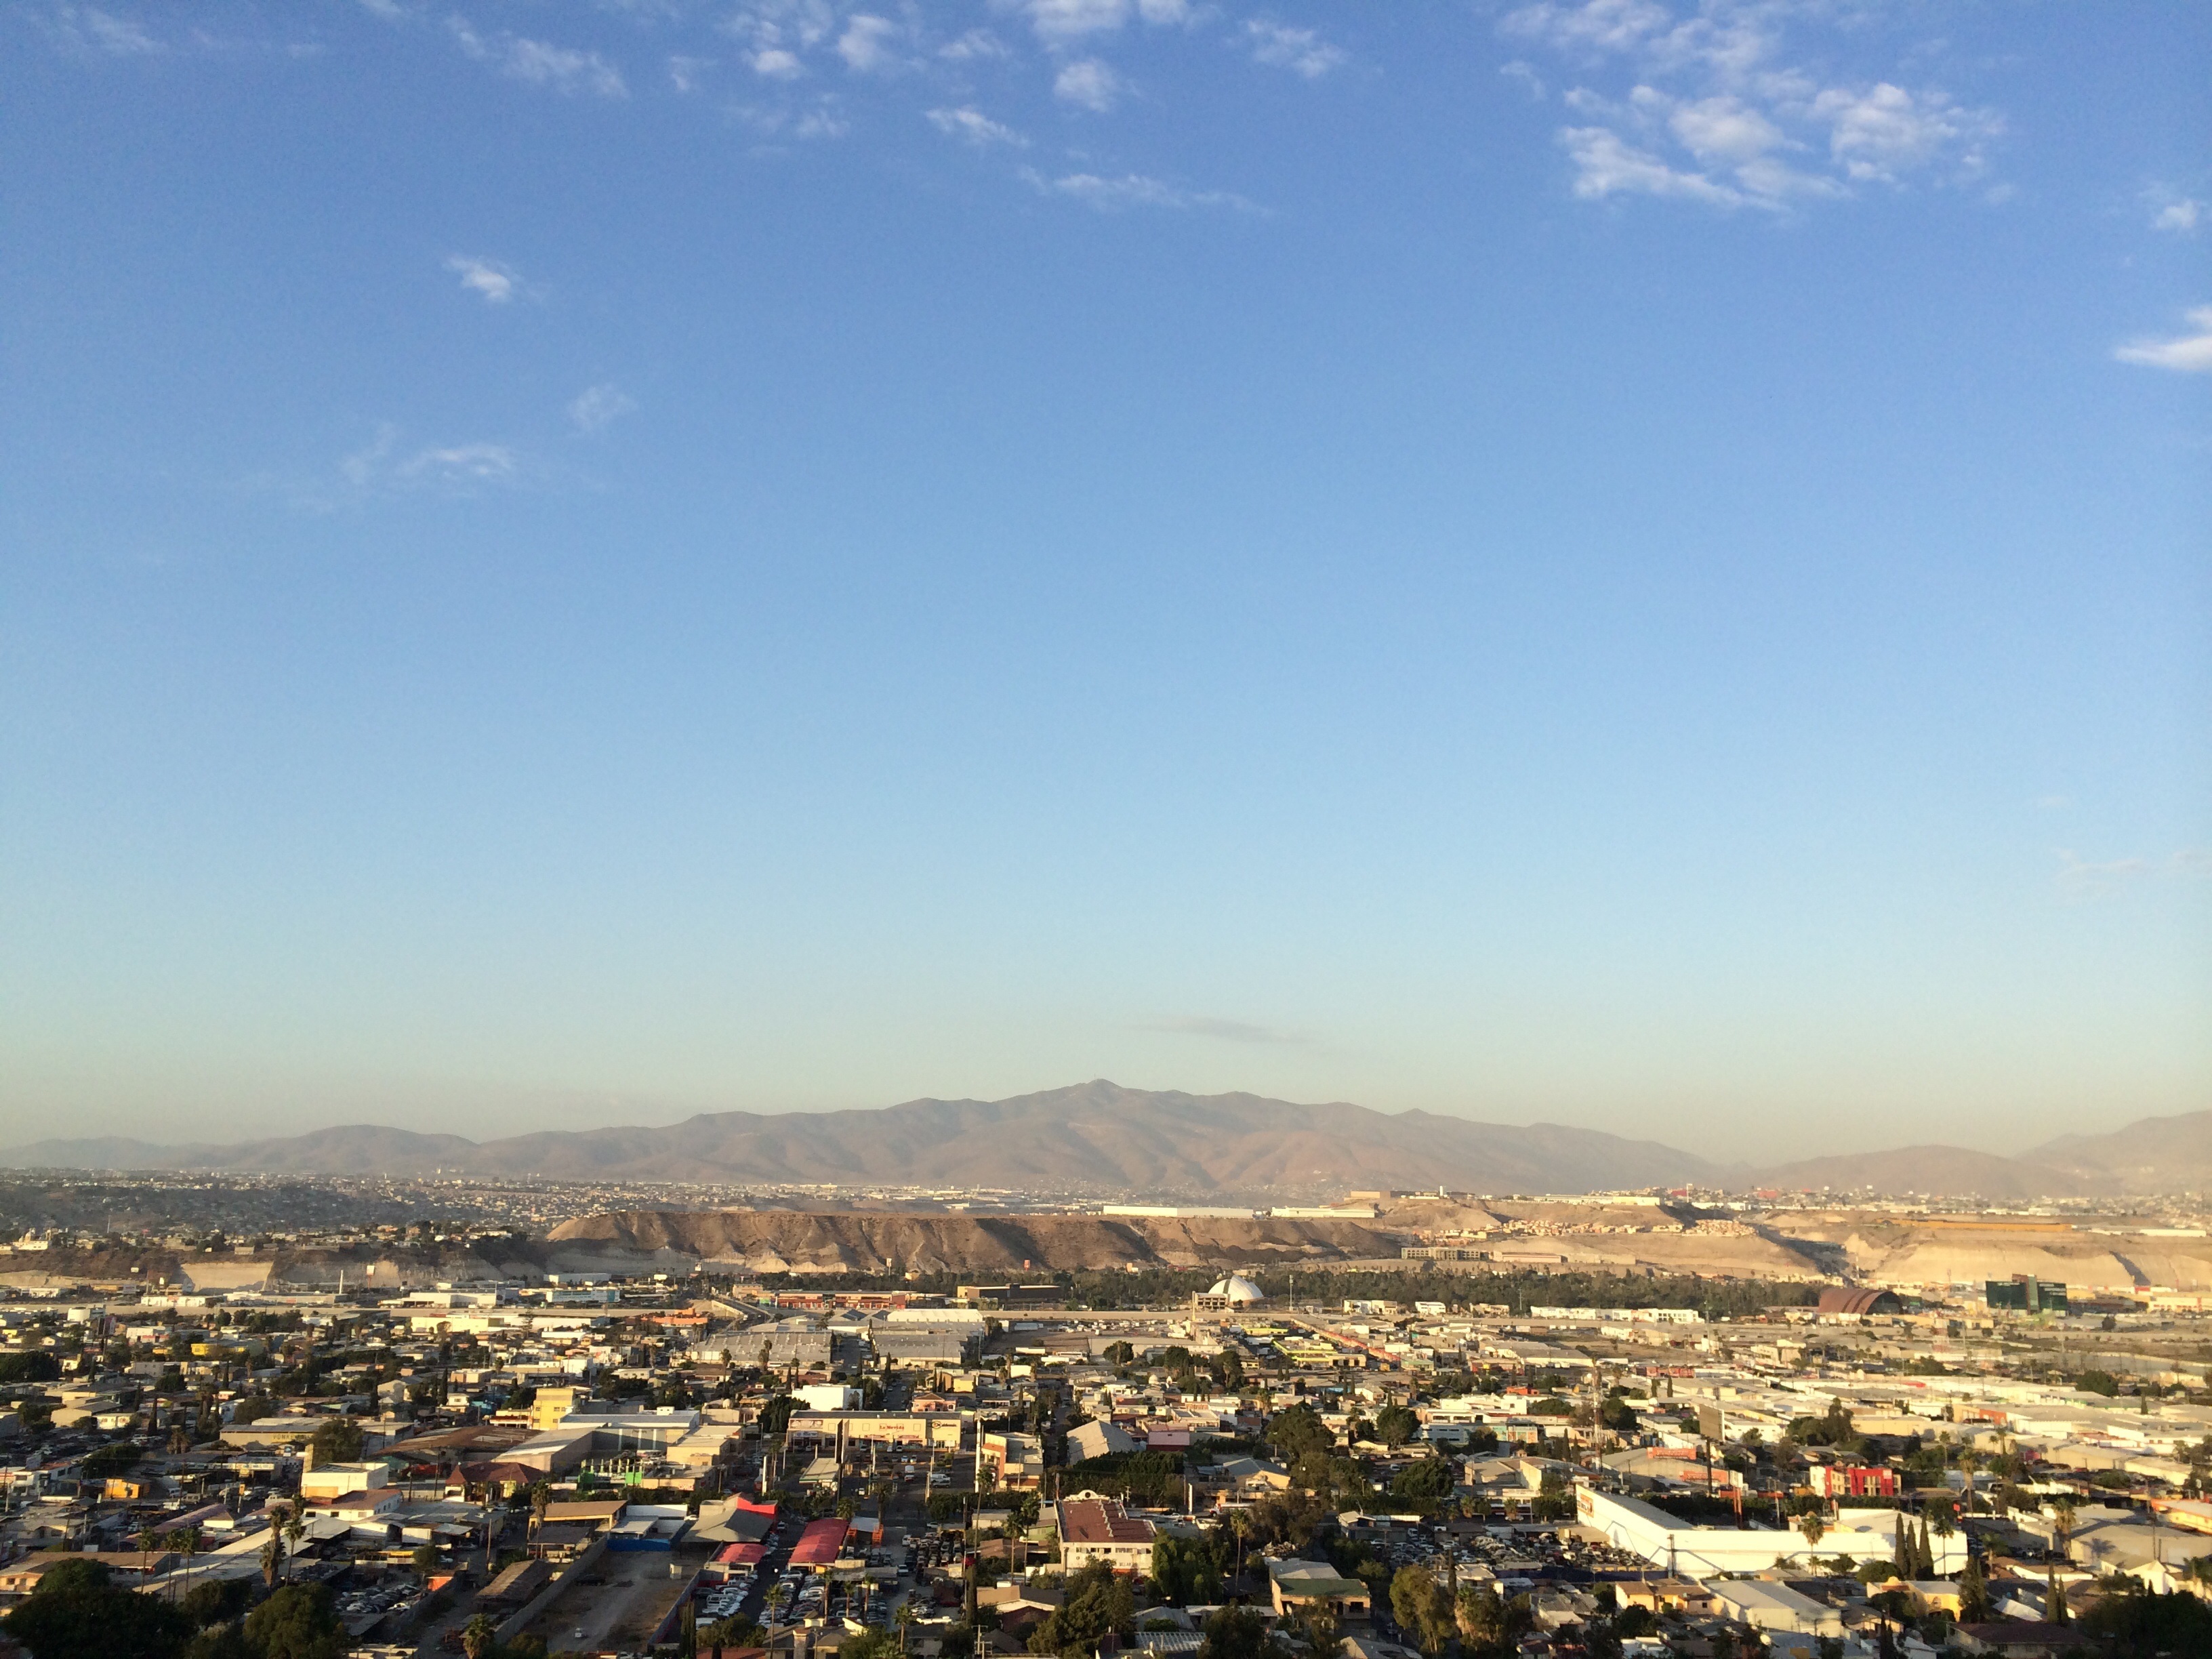
landscape, sea, horizon, mountain, cloud, sky, skyline, sunlight, morning, hill, city, country, cityscape, panorama, dusk, evening, scenery, blue, mexico, baja, aerial photography, tijuana, residential area, atmospheric phenomenon, human settlement, atmosphere of earth